Gray Gaulding

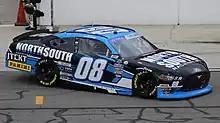
Gaulding at Auto Club Speedway in 2023

In 2023, Gaulding would return to SS-Green Light Racing in the No. 08 in a mix of Chevrolets and Fords with Blaine Perkins as his teammate.